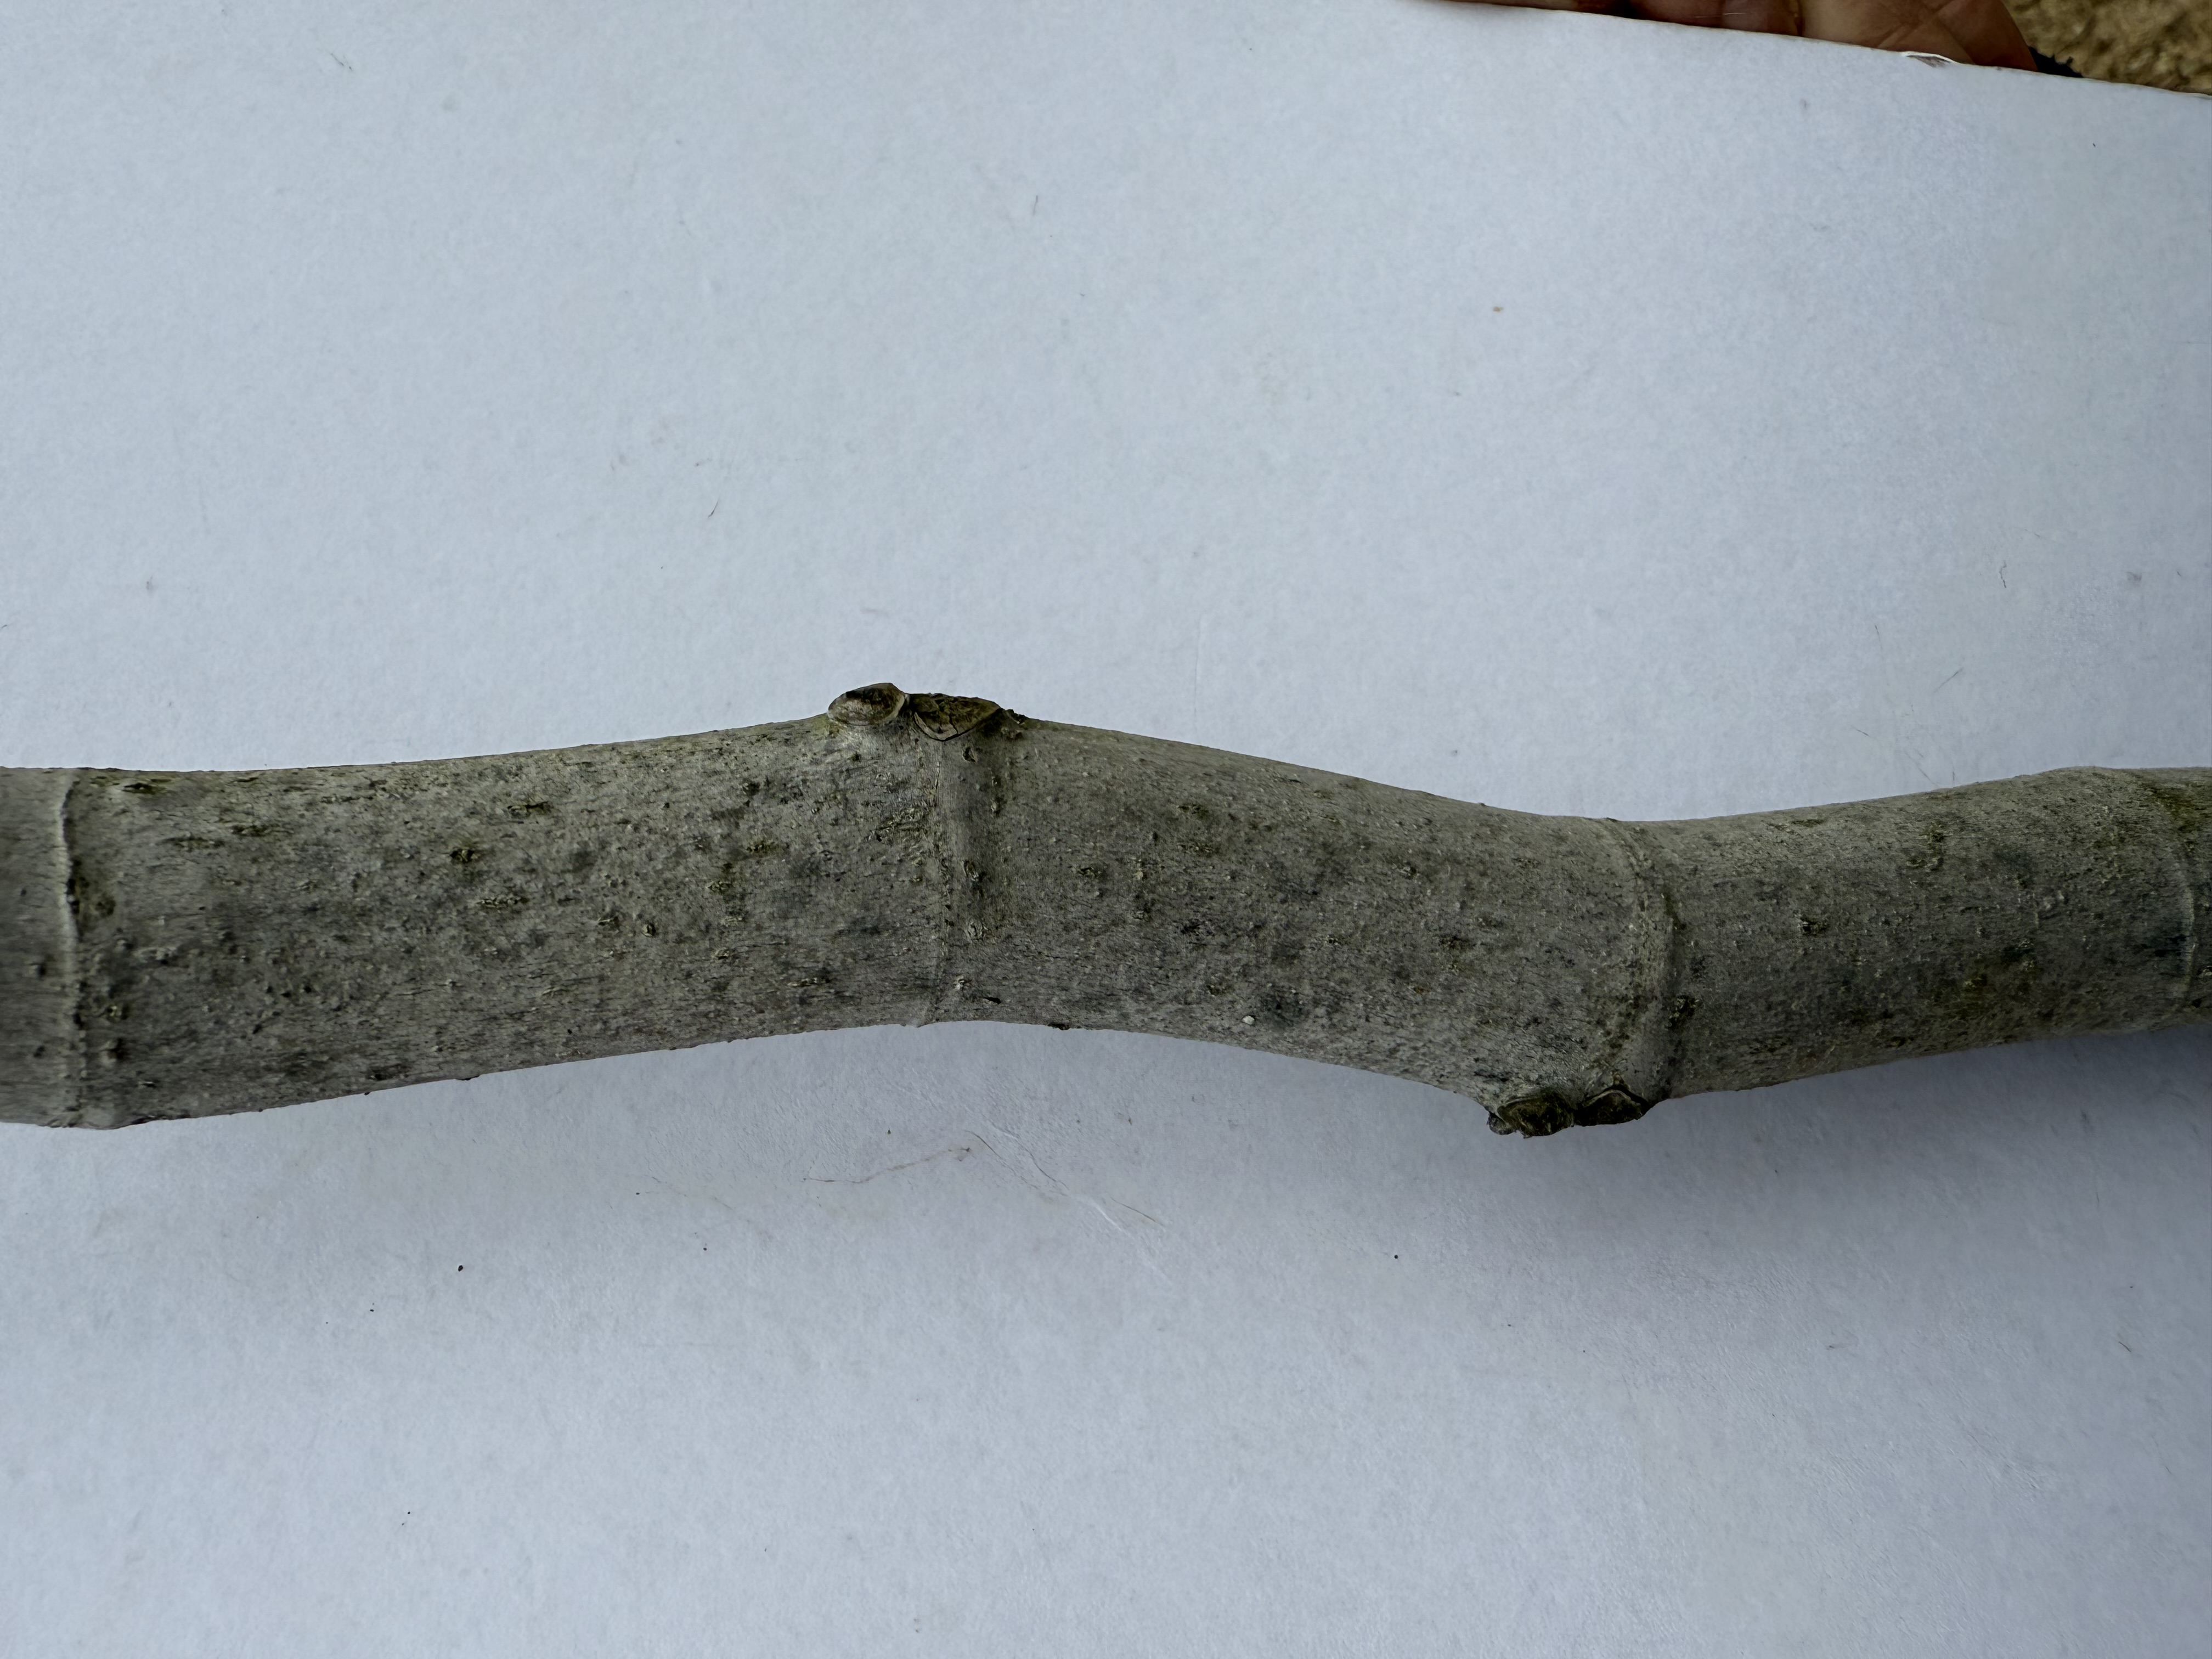
Variety: Black Fig